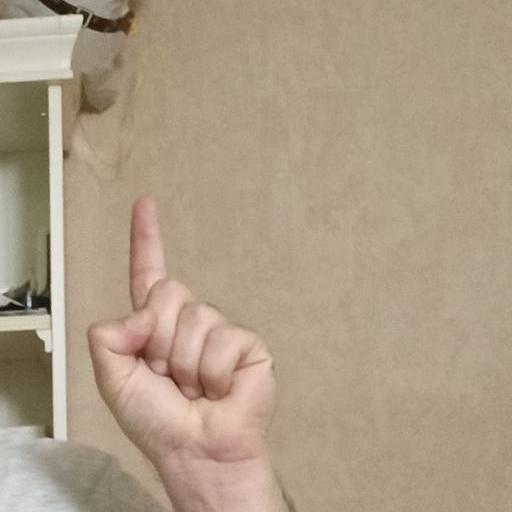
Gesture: one